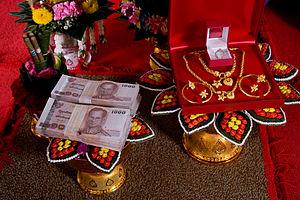
Le mariage est une union conjugale contractuelle et/ou rituelle, à durée illimitée, déterminée ou indéterminée, reconnue et encadrée par une institution juridique ou religieuse qui en détermine les modalités. Le terme désigne à la fois la cérémonie rituelle, l'union qui en est issue et l'institution en définissant les règles. C'est l'un des cadres établissant les structures familiales d'une société.